Mardanaqom

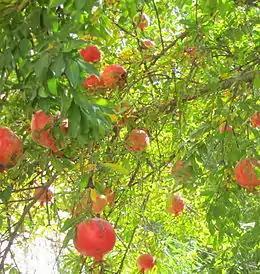
Gülabsha Pomegranate in orchards of Mardanaqom.

The village is a renowned center of Pomegranate and grape production in Arasbaran region. These produces have a characteristic potential of being preserved for over six months without requiring refrigeration. This feature was remarked by Robert Mignan, who traveled through Arasbaran in 1830s. Every year, in the second half of October, a Pomegranate Festival is organized by the provincial authorities in the village. The main feature of the festival is performance of Ashugh music.